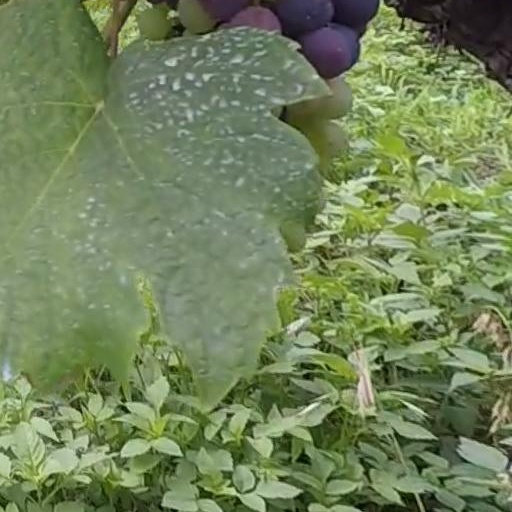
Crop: grape